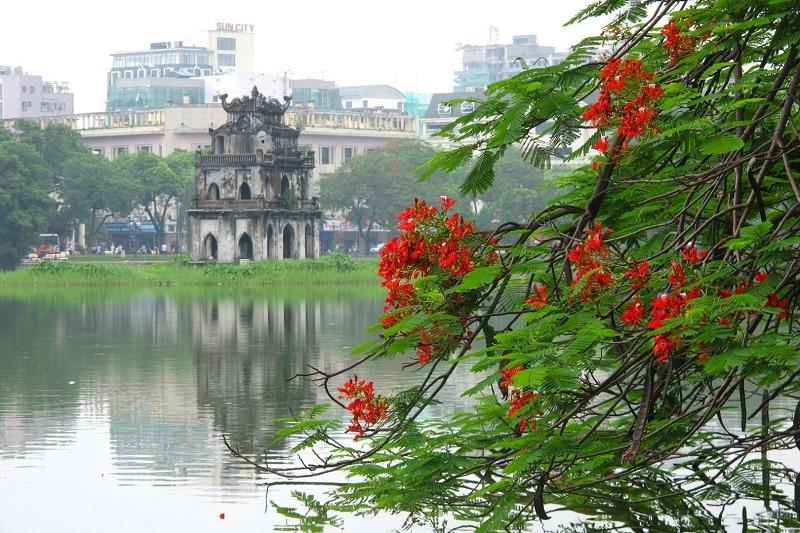
toà tháp ở giữa lòng sông thì có ba tầng